Yellow vests protests

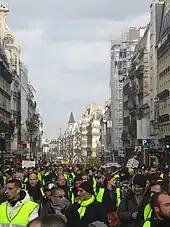
A "Gilets jaunes" protest in Paris, 9 February 2019

As in week IX, police estimated that 84,000 people demonstrated across France, including a peak of 10,000 in Toulouse for a short period, 7,000 in Paris (where protesters demonstrated on the Left Bank for the first time), 4,000 in Bordeaux, and 2,500 in both Marseille and Angers. This weekly protest is the first to happen after the launch of the "Great National Debate" by President Emmanuel Macron.